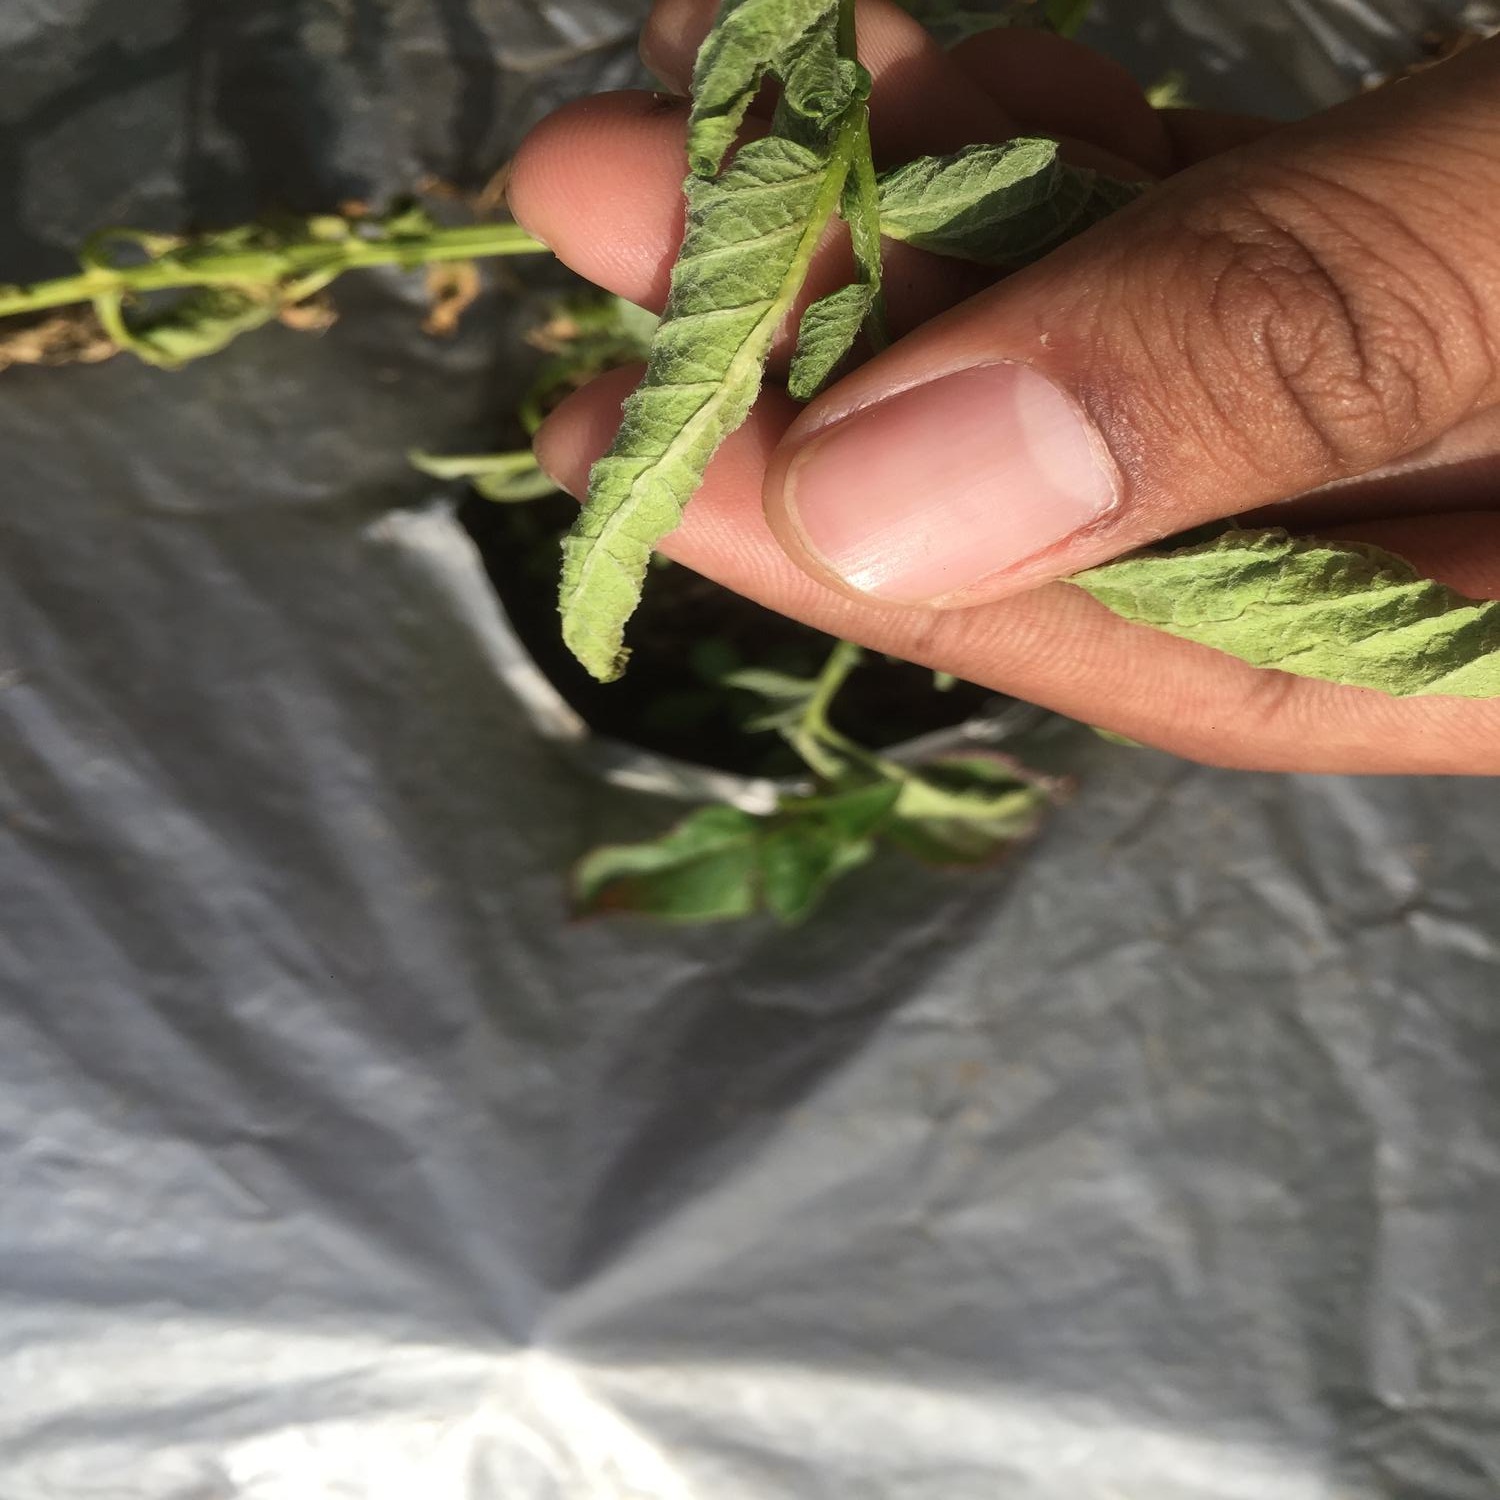
Etiqueta: Pudricion_Parda